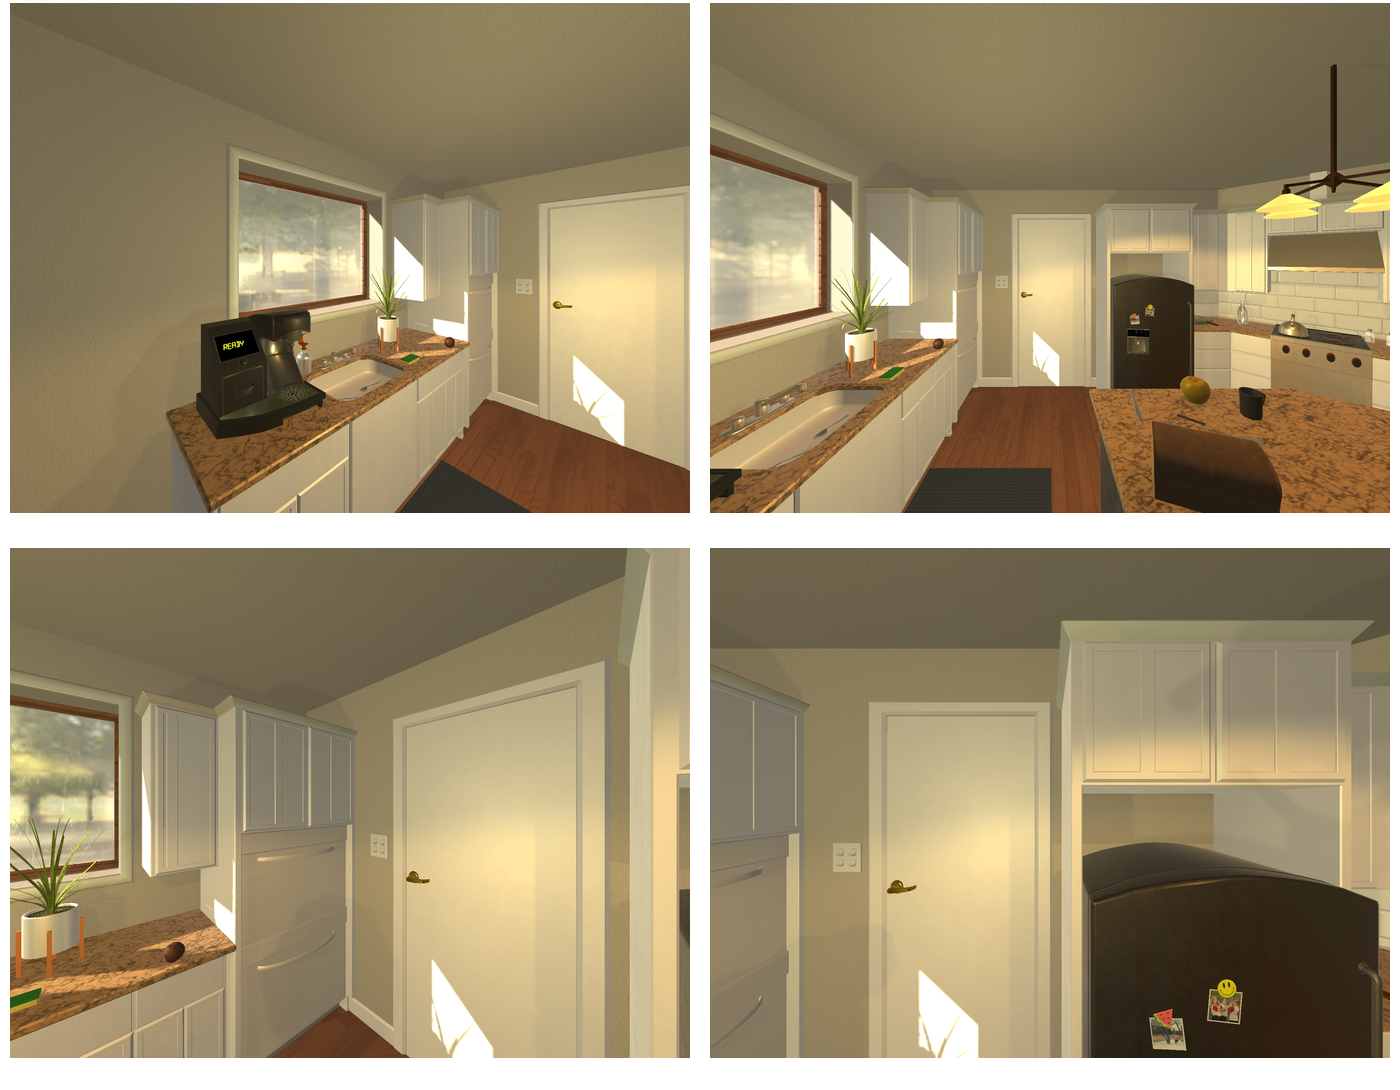Task instruction: Open the door.
Answer: {"task_instruction": "Open the door.", "nodes": ["handle", "door"], "edges": [{"functional_relationship": "openorclose", "object1": "handle", "object2": "door", "spatial_relations": ["left_of", "in_front_of", "close"], "is_touching": true}], "action_type": "rotate", "function_type": "open_close_control"}